Kenilworth Racecourse

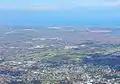
An aerial view of the racecourse and surrounding area from Table Mountain.

The racecourse is host to the Cape Metropolitan Stakes and the King's Plate. The racecourse was visited by King George VI and the rest of the Royal family during their 1947 tour of South Africa.